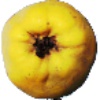
Label: Quince 1